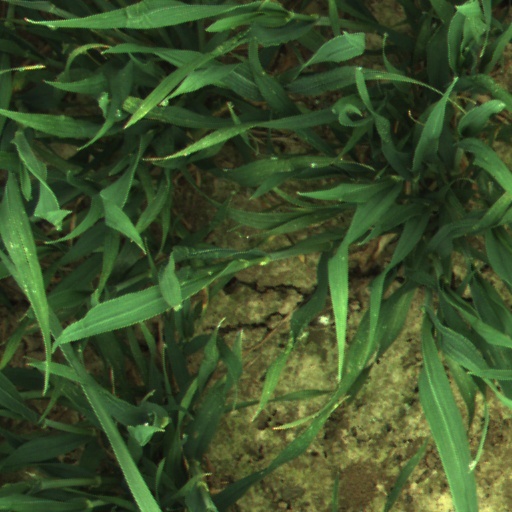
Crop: wheat